Cat's Cradle: Warhead

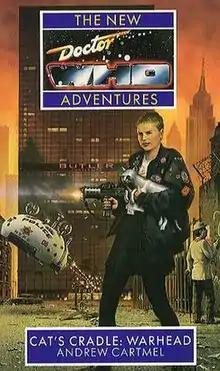

Cat's Cradle: Warhead is an original novel written by Andrew Cartmel and based on the long-running British science fiction television series "Doctor Who". It features the Seventh Doctor and Ace. This novel is the second book in the "Cat's Cradle" sequence, and also forms the first part of a trilogy of novels by Cartmel, the others being "Warlock" and "Warchild".